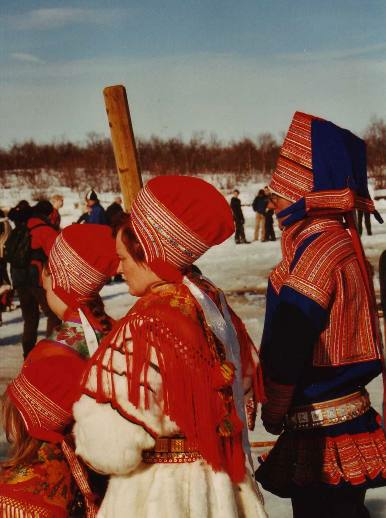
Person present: Yes